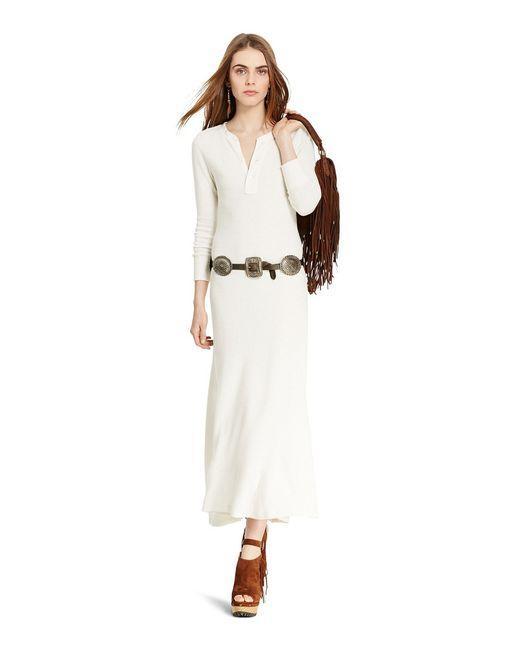
weißes langes Sommerkleid aus Satin mit goldenem Gürtel